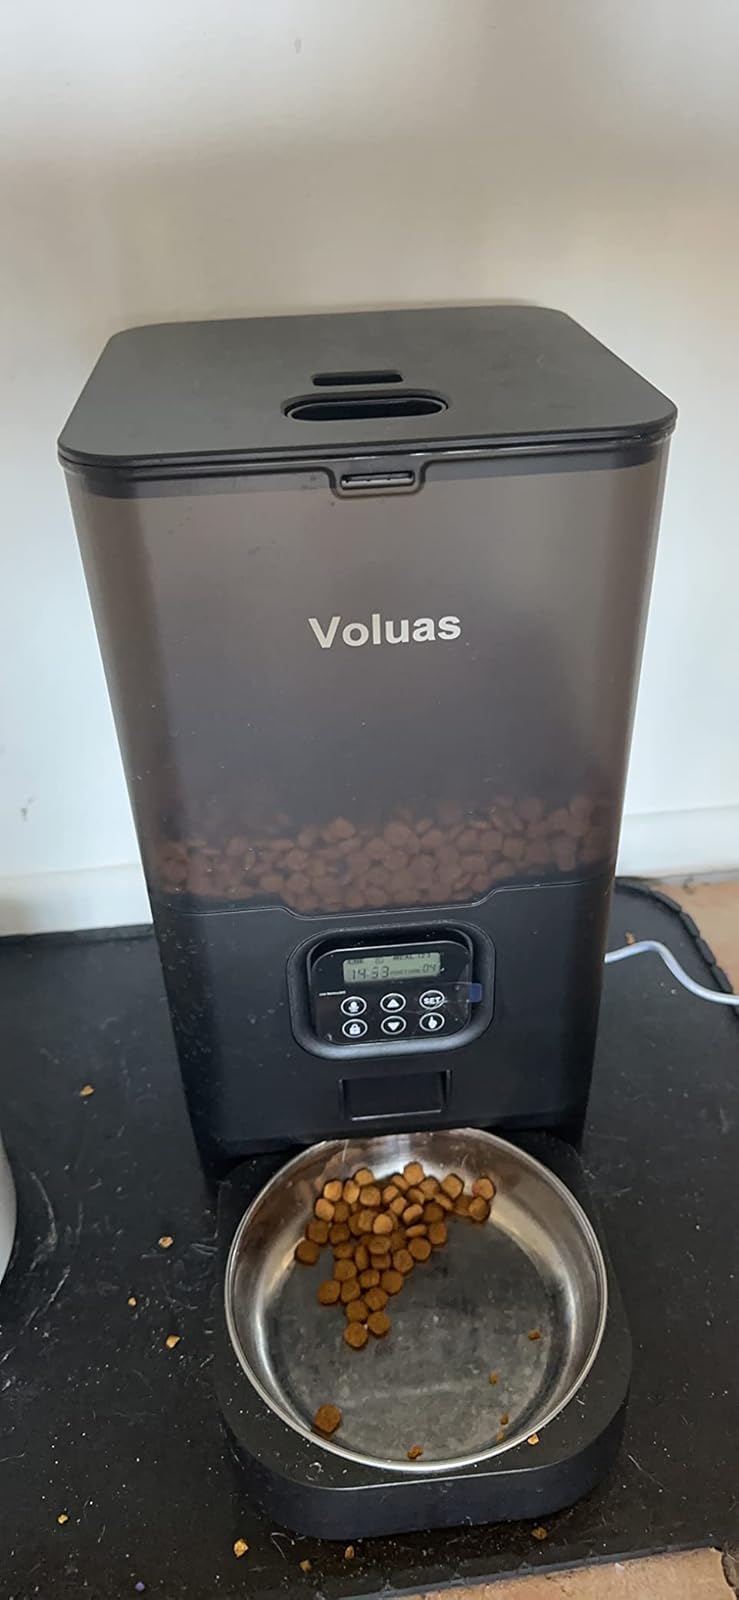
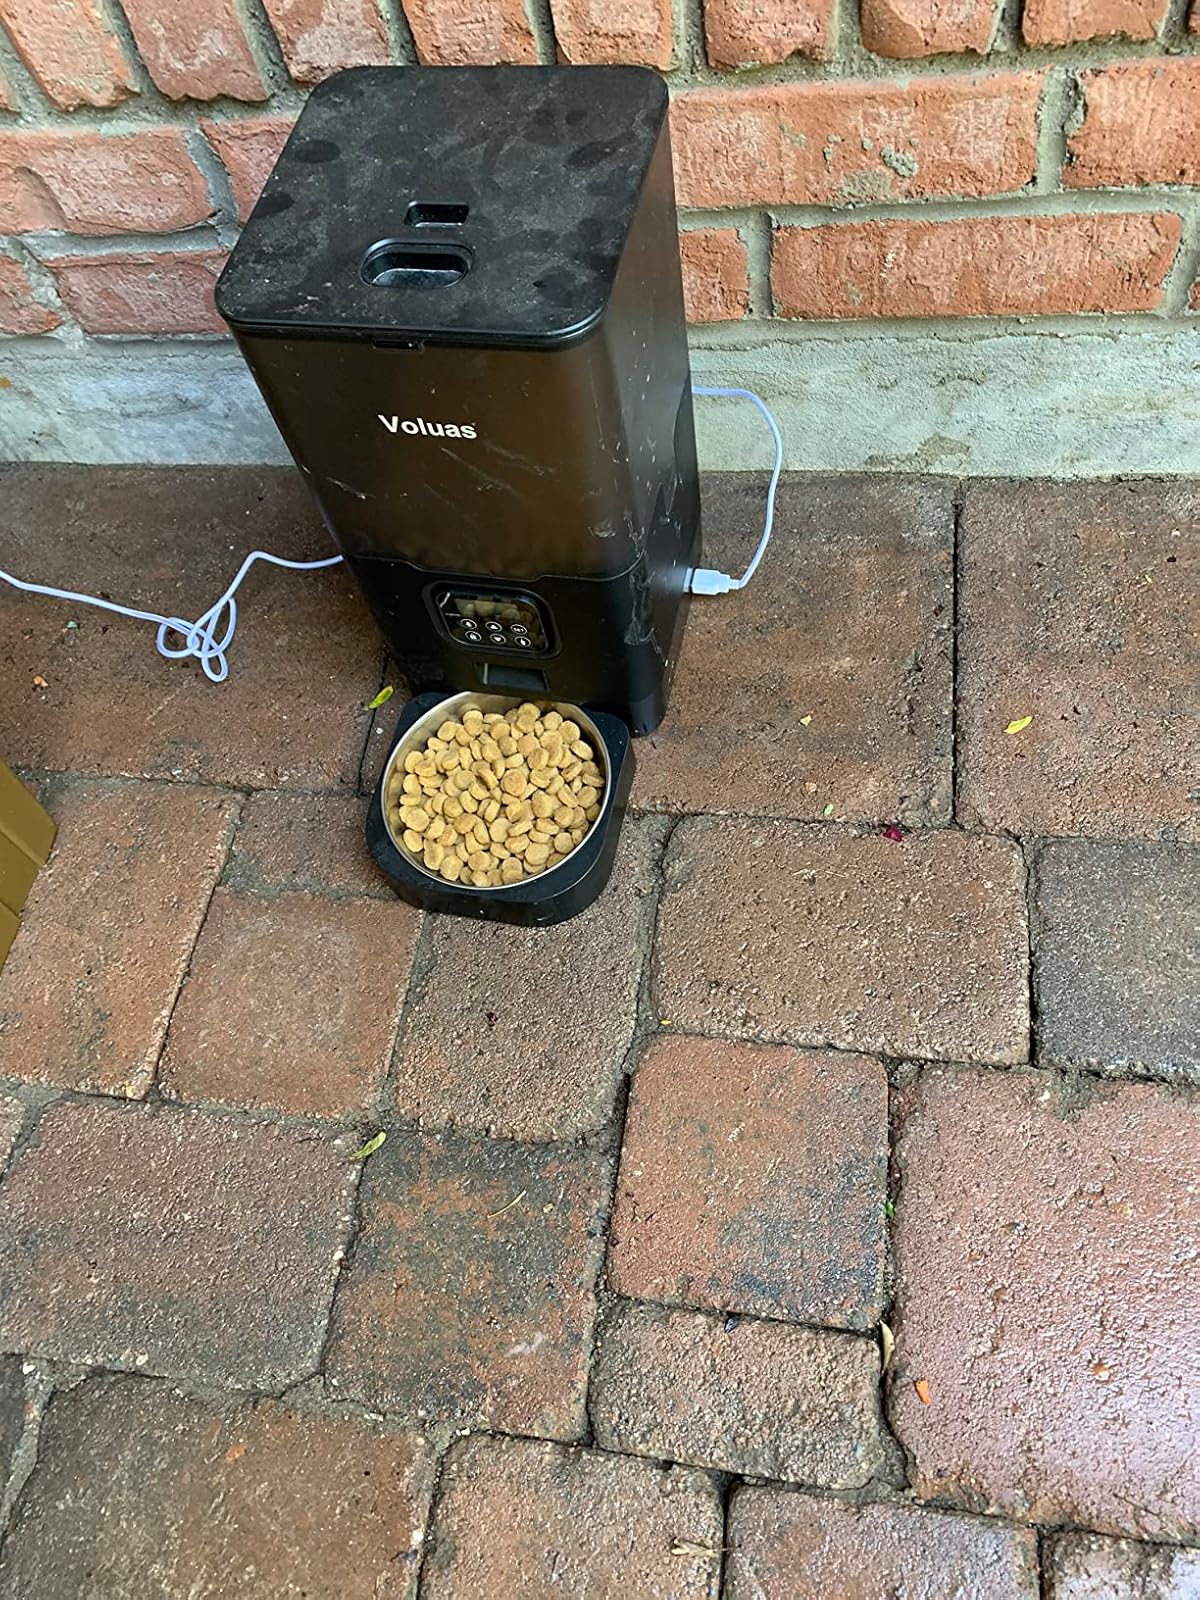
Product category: items_feeder
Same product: yes